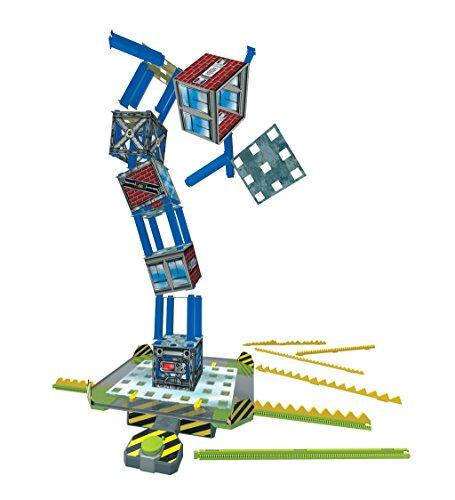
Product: SmartLab Toys Aftershock Earthquake Lab Set (53 Piece)
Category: Toys & Games | Learning & Education | Science Kits & Toys
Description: Mix and match the six unique quake keys with the variable speeds to test up to a 10.0 magnitude quake.
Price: $10.00
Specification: ProductDimensions:11.5x11.5x2.8inches|ItemWeight:2pounds|ShippingWeight:3.7pounds(Viewshippingratesandpolicies)|DomesticShipping:ItemcanbeshippedwithinU.S.|InternationalShipping:ThisitemcanbeshippedtoselectcountriesoutsideoftheU.S.LearnMore|ASIN:B071GZTVDC|Itemmodelnumber:15726|Manufacturerrecommendedage:8yearsandup